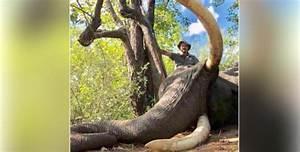
elephant